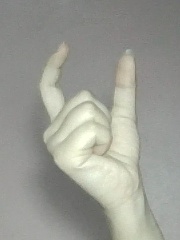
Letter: nun